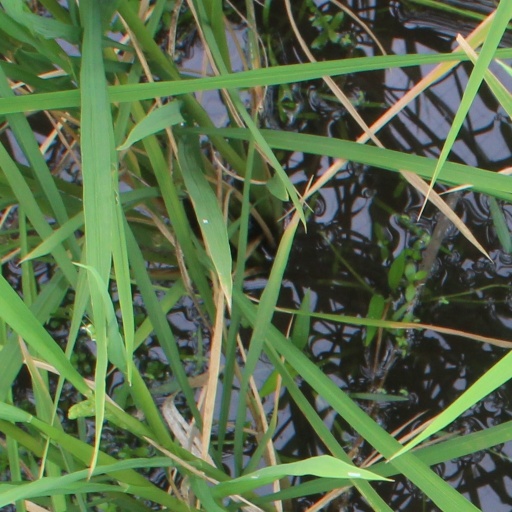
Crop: rice